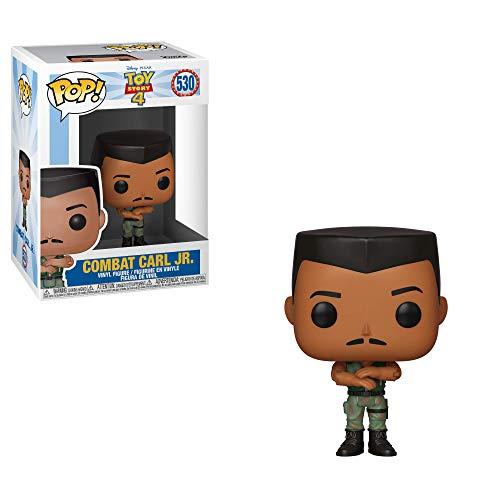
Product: Funko Pop! Disney: Toy Story 4 - Combat Carl Jr
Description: From Toy Story 4, Combat Carl Jr., as a stylized POP vinyl from Funko.
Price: $6.99
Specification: ProductDimensions:2.5x2.5x3.8inches|ItemWeight:3.52ounces|ShippingWeight:3.84ounces(Viewshippingratesandpolicies)|ASIN:B07KPS9H32|Itemmodelnumber:37398|Manufacturerrecommendedage:6yearsandup